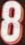
Number: 8